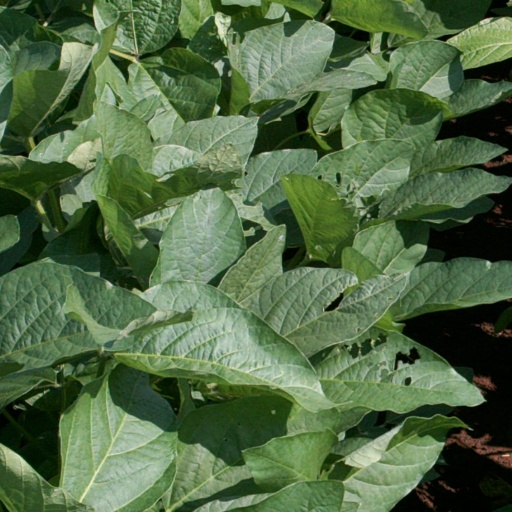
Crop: soybean